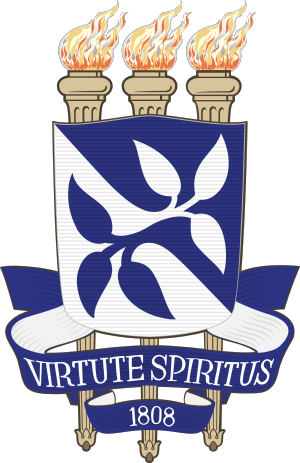
L'université fédérale de Bahia est une université publique située à Salvador au Brésil. Il s'agit de la plus importante université de l'État de Bahia.